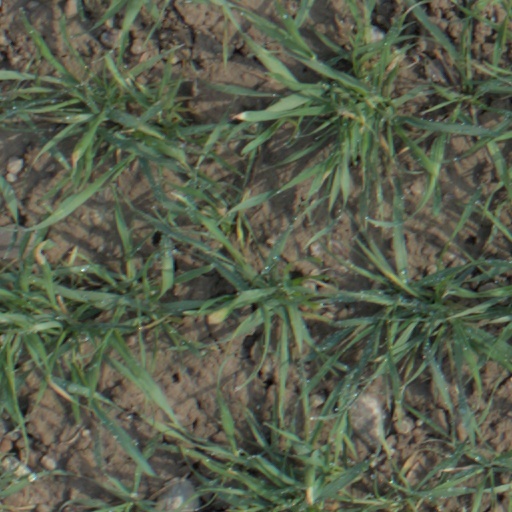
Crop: wheat